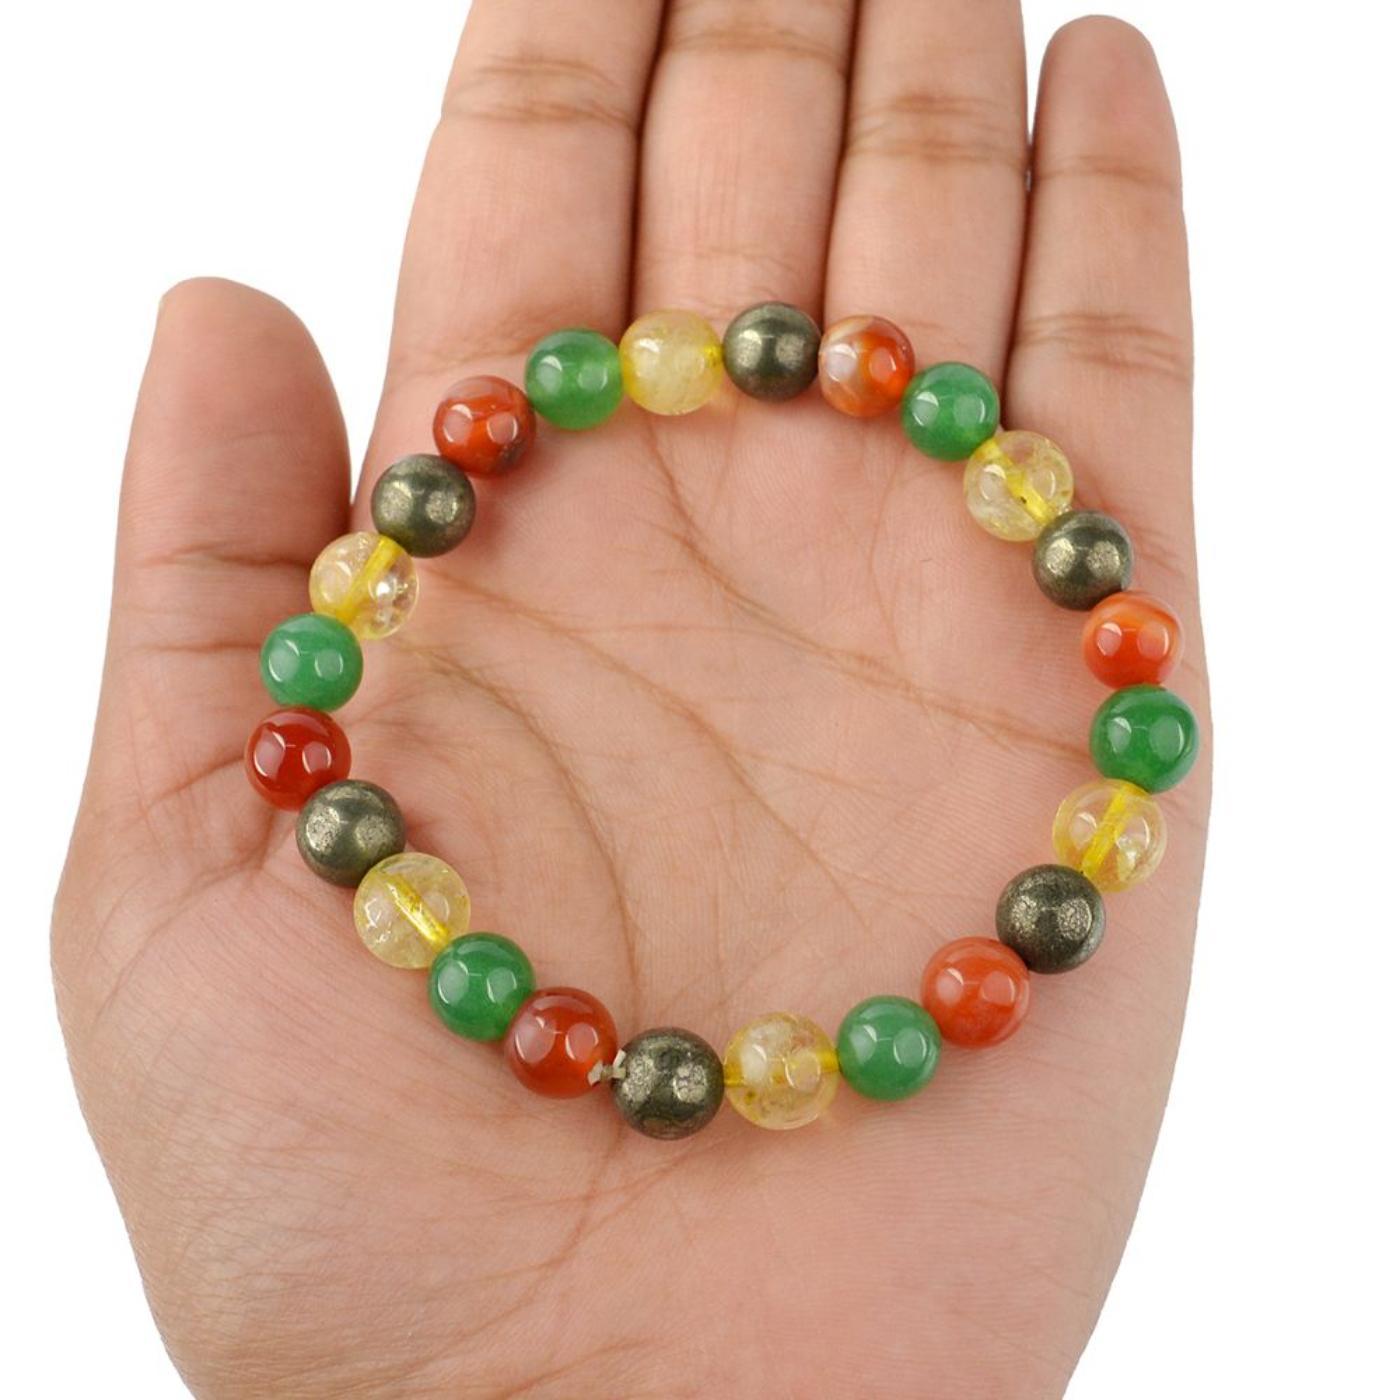
Reiki Crystal Products Pyrite Citrine Green Aventurine Carnelian Prosperity 8mm Bracelet
Type: Bracelets & Bangles
Brand: Reiki Crystal Products
Price: Rs. 799
Reiki Crystal Products Prosperity Bracelet, Combination Bracelet 8 mm Round Bead Bracelet for Unisex (Color : Multi) Charged by Reiki Grand Master & Vastu Expert Dr. Amritpal SinghReiki Crystal Products Prosperity Bracelet, Combination Bracelet 8 mm Round Bead Bracelet for Unisex (Color : Multi) Charged by Reiki Grand Master & Vastu Expert Dr. Amritpal SinghReiki Crystal Products Prosperity Bracelet, Combination Bracelet 8 mm Round Bead Bracelet for Unisex (Color : Multi) Charged by Reiki Grand Master & Vastu Expert Dr. Amritpal SinghReiki Crystal Products Prosperity Bracelet, Combination Bracelet 8 mm Round Bead Bracelet for Unisex (Color : Multi) Charged by Reiki Grand Master & Vastu Expert Dr. Amritpal Singh Reiki Crystal Products Prosperity Bracelet, Combination Bracelet 8 mm Round Bead Bracelet for Unisex (Color : Multi) Charged by Reiki Grand Master & Vastu Expert Dr. Amritpal Singh
Features: Streachable Elastic Handmade Prosperity Bracelet | Diameter : 2.5 Inch | Stone Size - 8mm | Shape - Round,Natural Healing Stone for Reiki Healing, Crystal Healing, Numerology, Tarot, Astrology & Feng Shui,100% Authentic, Original and Natural Healing Stone / Crystal - small holes, crack marks on the surface or inside the stones are often visible,Material : Natural Healing Stones See Images & Product Description For Healing Properties /Advantages,Stylish Party-Daily-Office-Casual Wear Reiki Healing Stone Bracelet for Men, Women, Boys, Girls. Best for Gifting & Personal Use. Charged By Reiki Grand Master & Vastu Expert
Included: Pack-Of-1-X-Prosperity-8mm-Bracelet